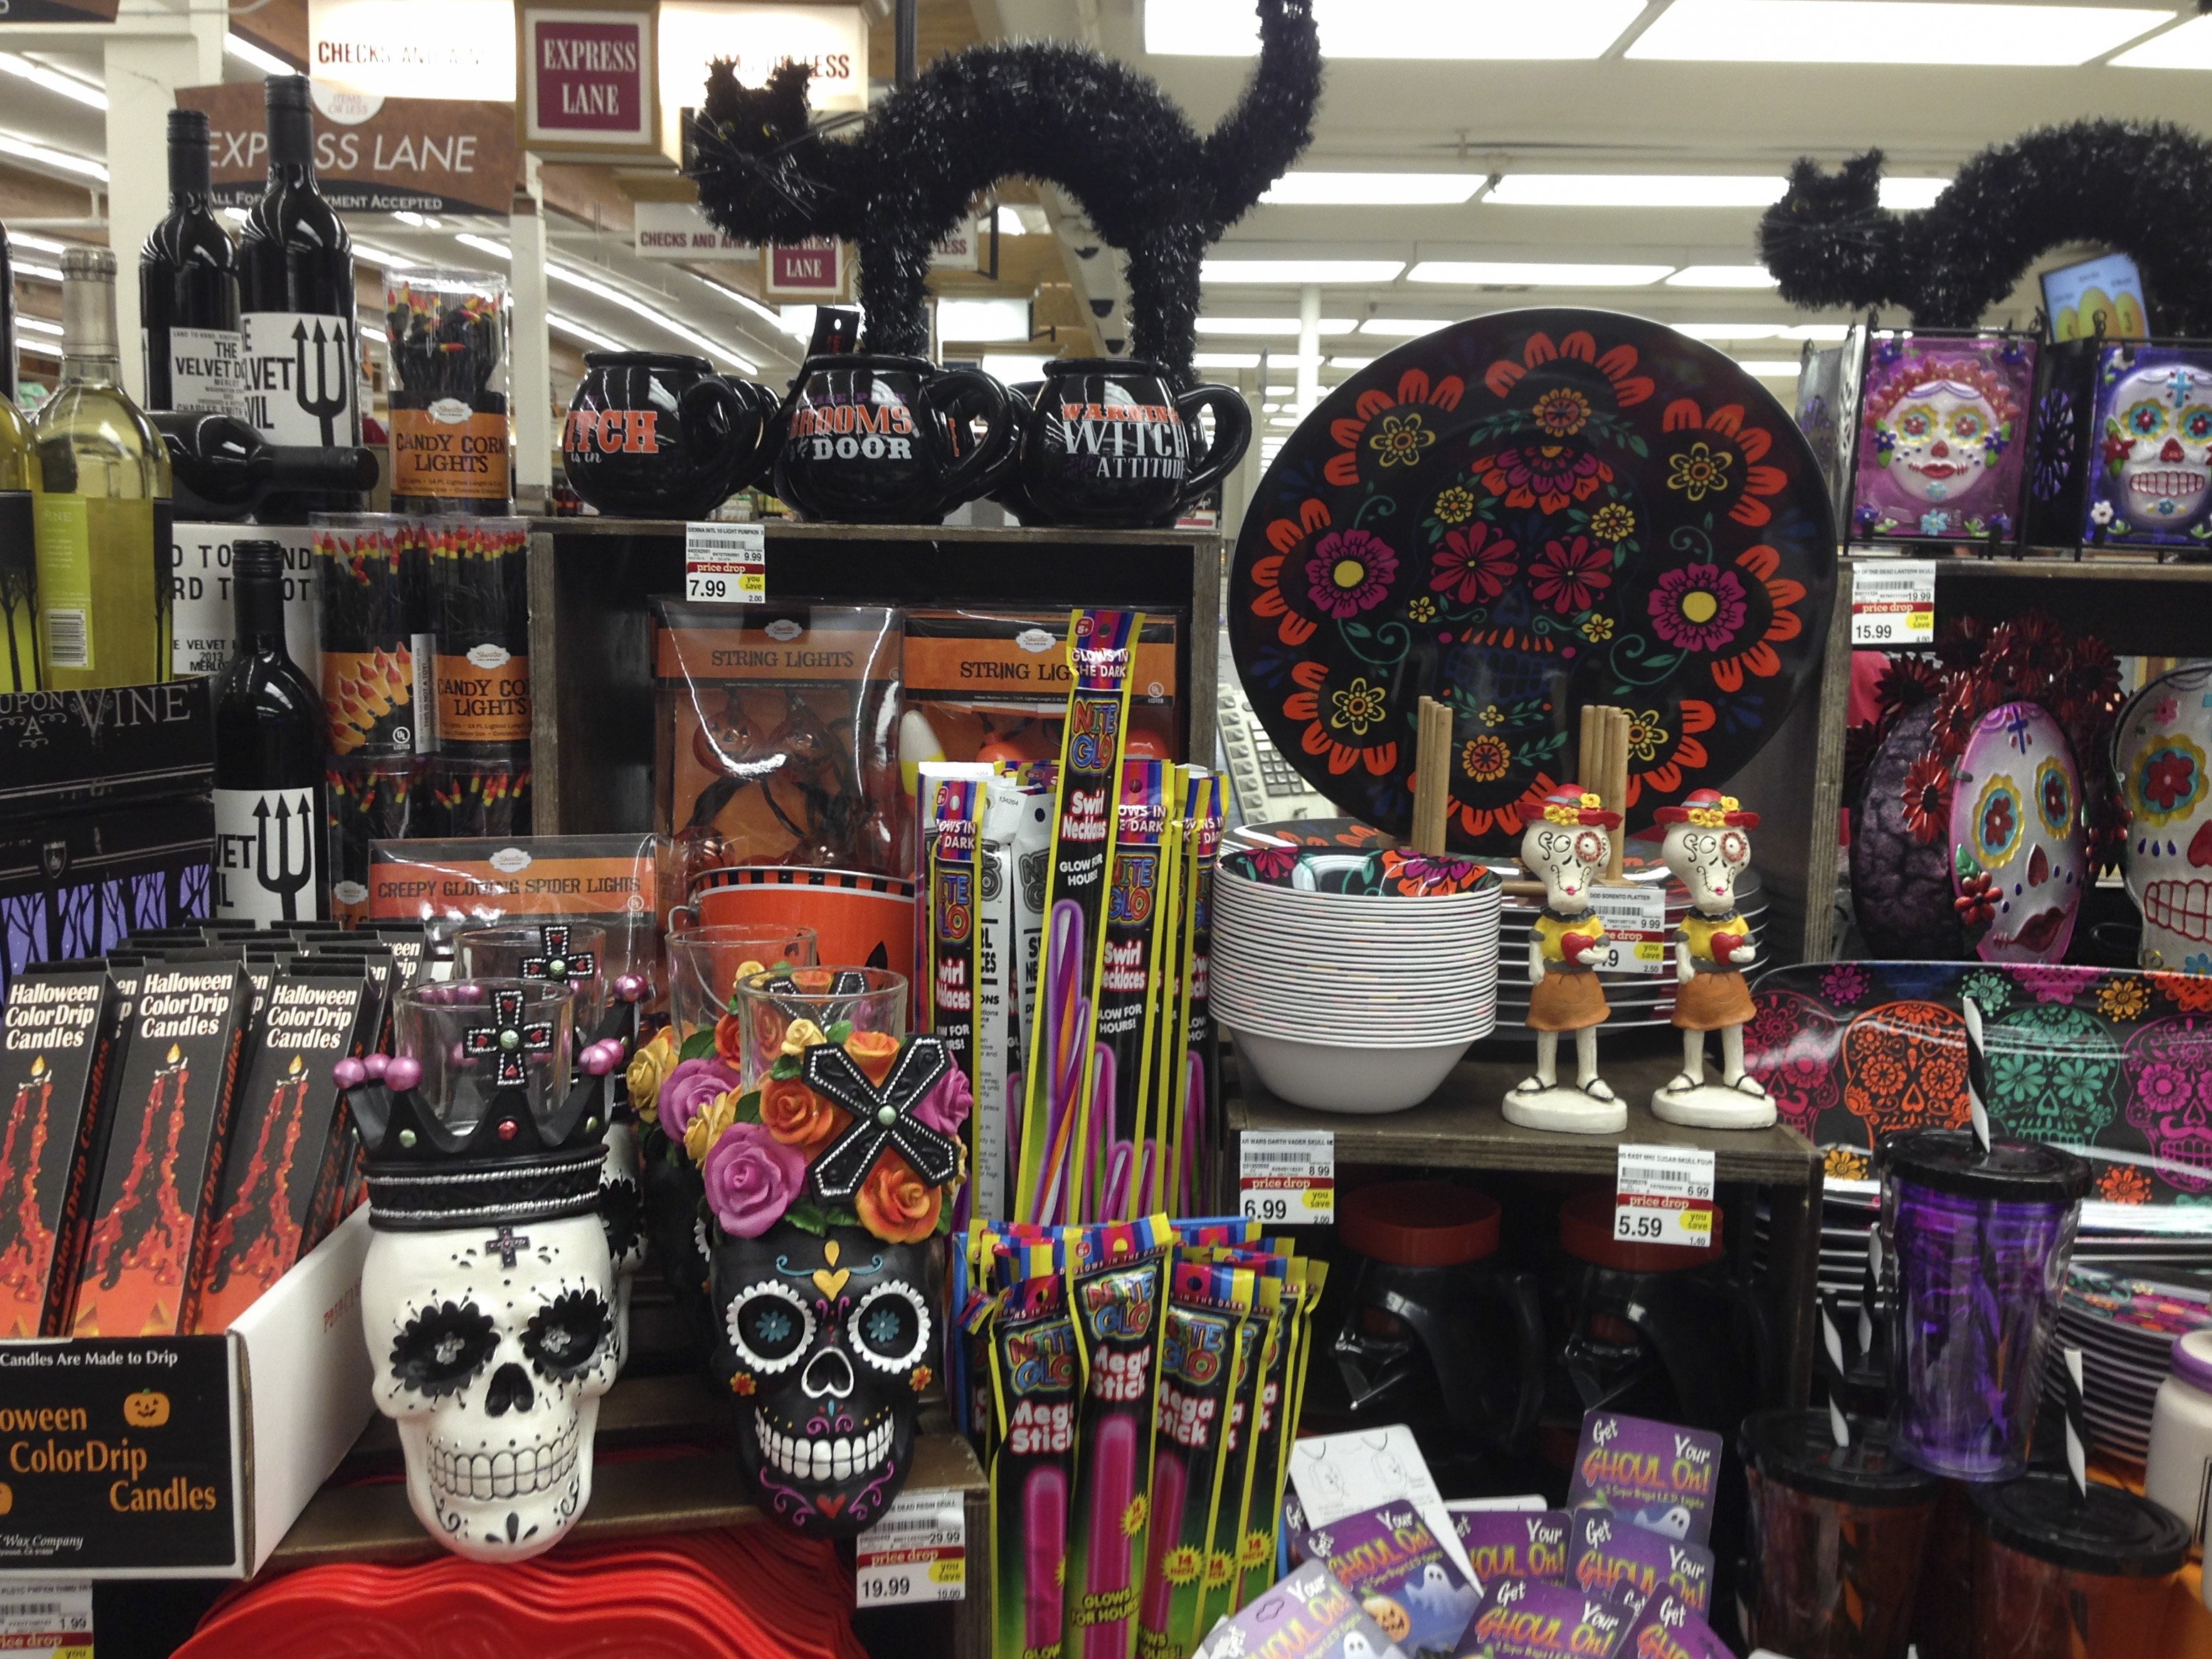
city, cup, store, vendor, cat, halloween, plate, bazaar, market, public space, gato, fusion, retail, calavera, diosdelosmuertos, lacalaveracatrina